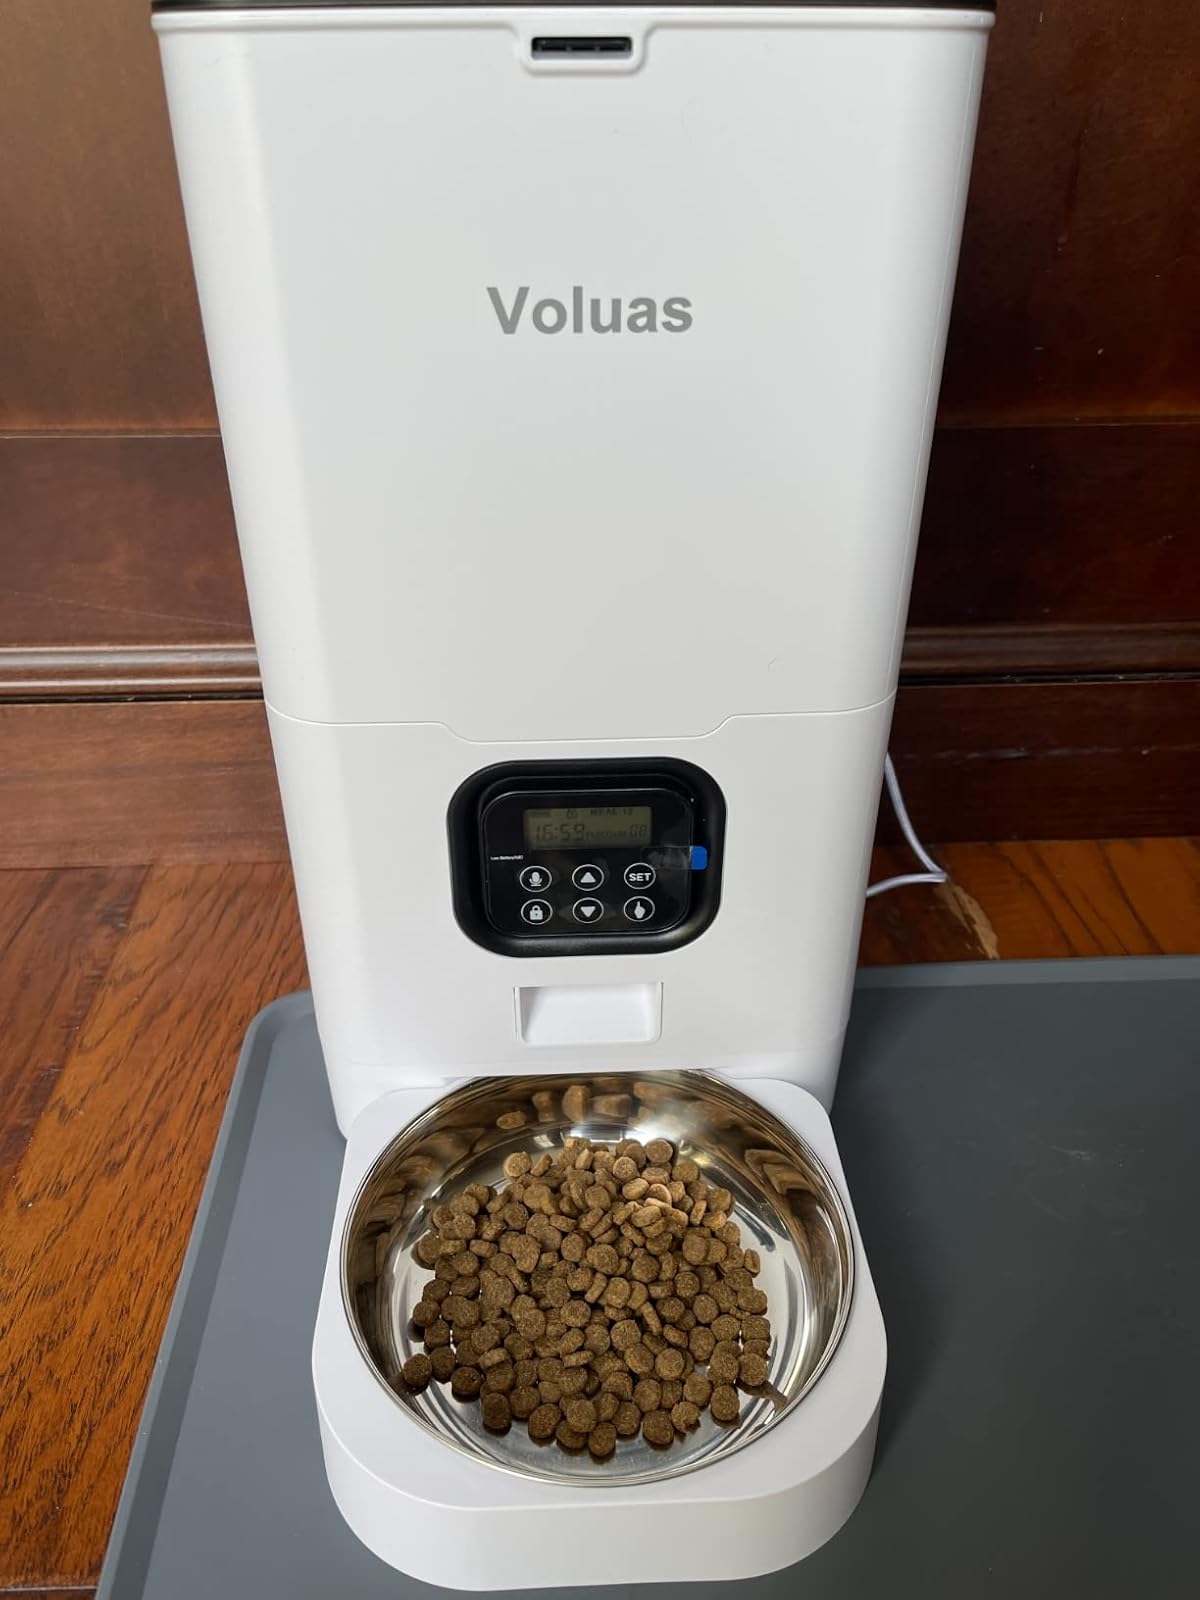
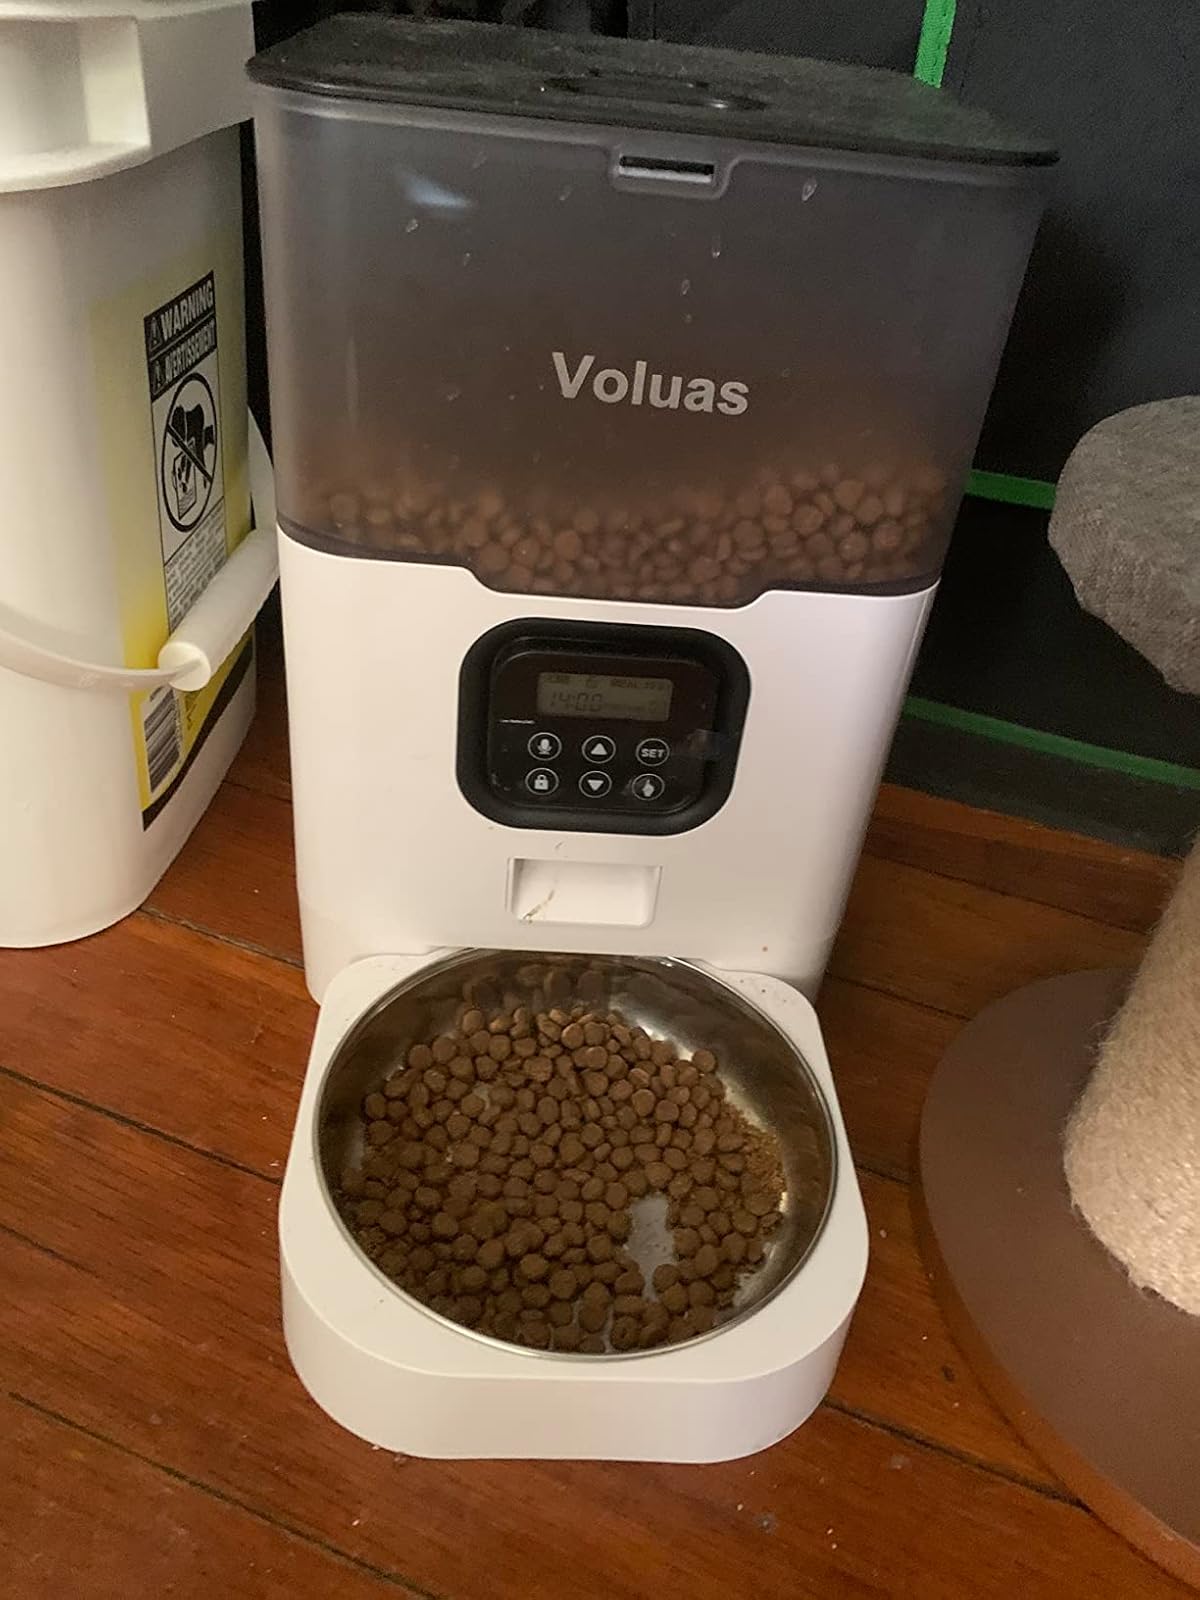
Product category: items_feeder
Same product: no